GoAgent

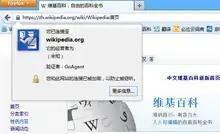
Chinese Wikipedia main page with GoAgent validation certificate in the Firefox web browser

GoAgent is a GNU GPL open-source cross-platform network access software. It is mainly written with Python and supports Windows, OS X, Linux and most Linux-based OS like Android and OpenWrt. It uses Google App Engine servers to provide users with a free proxy service to gain access to blocked information. It is normally used with web browsers.